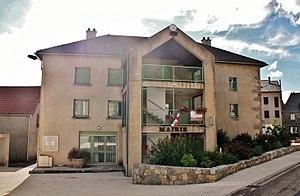
mairie du beage
Le Béage est une commune française, située dans le département de l'Ardèche en région Auvergne-Rhône-Alpes.